Fribourg/Freiburg railway station

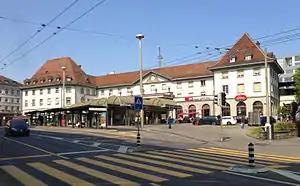
Fribourg railway station, 2013

Fribourg/Freiburg railway station serves the municipality of Fribourg, capital of the canton of Fribourg, Switzerland. Opened in 1862, it is owned and operated by SBB-CFF-FFS.